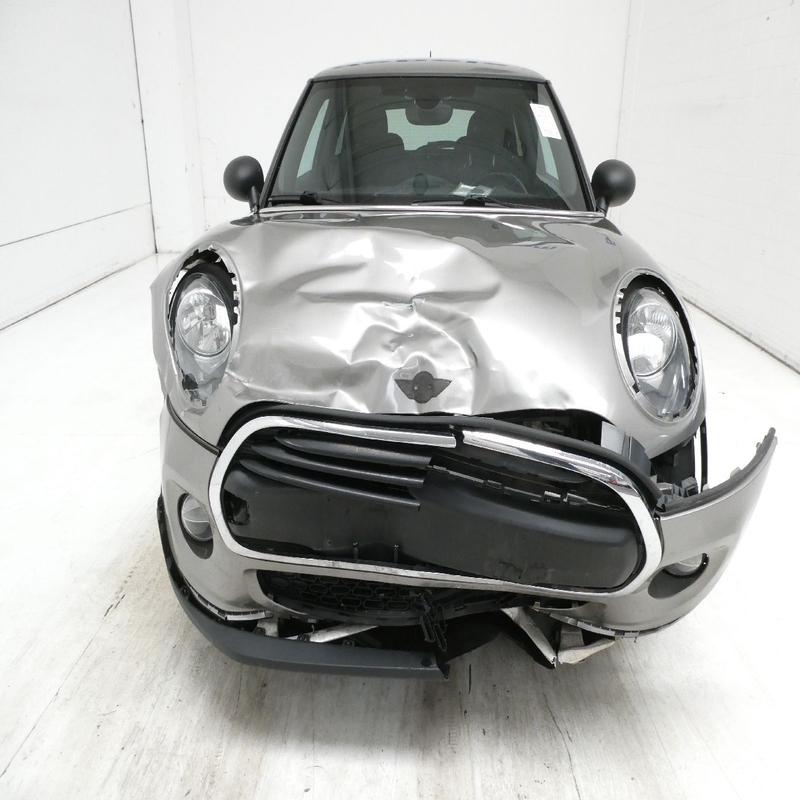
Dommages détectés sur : pare-choc avant, capot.
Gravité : majeur